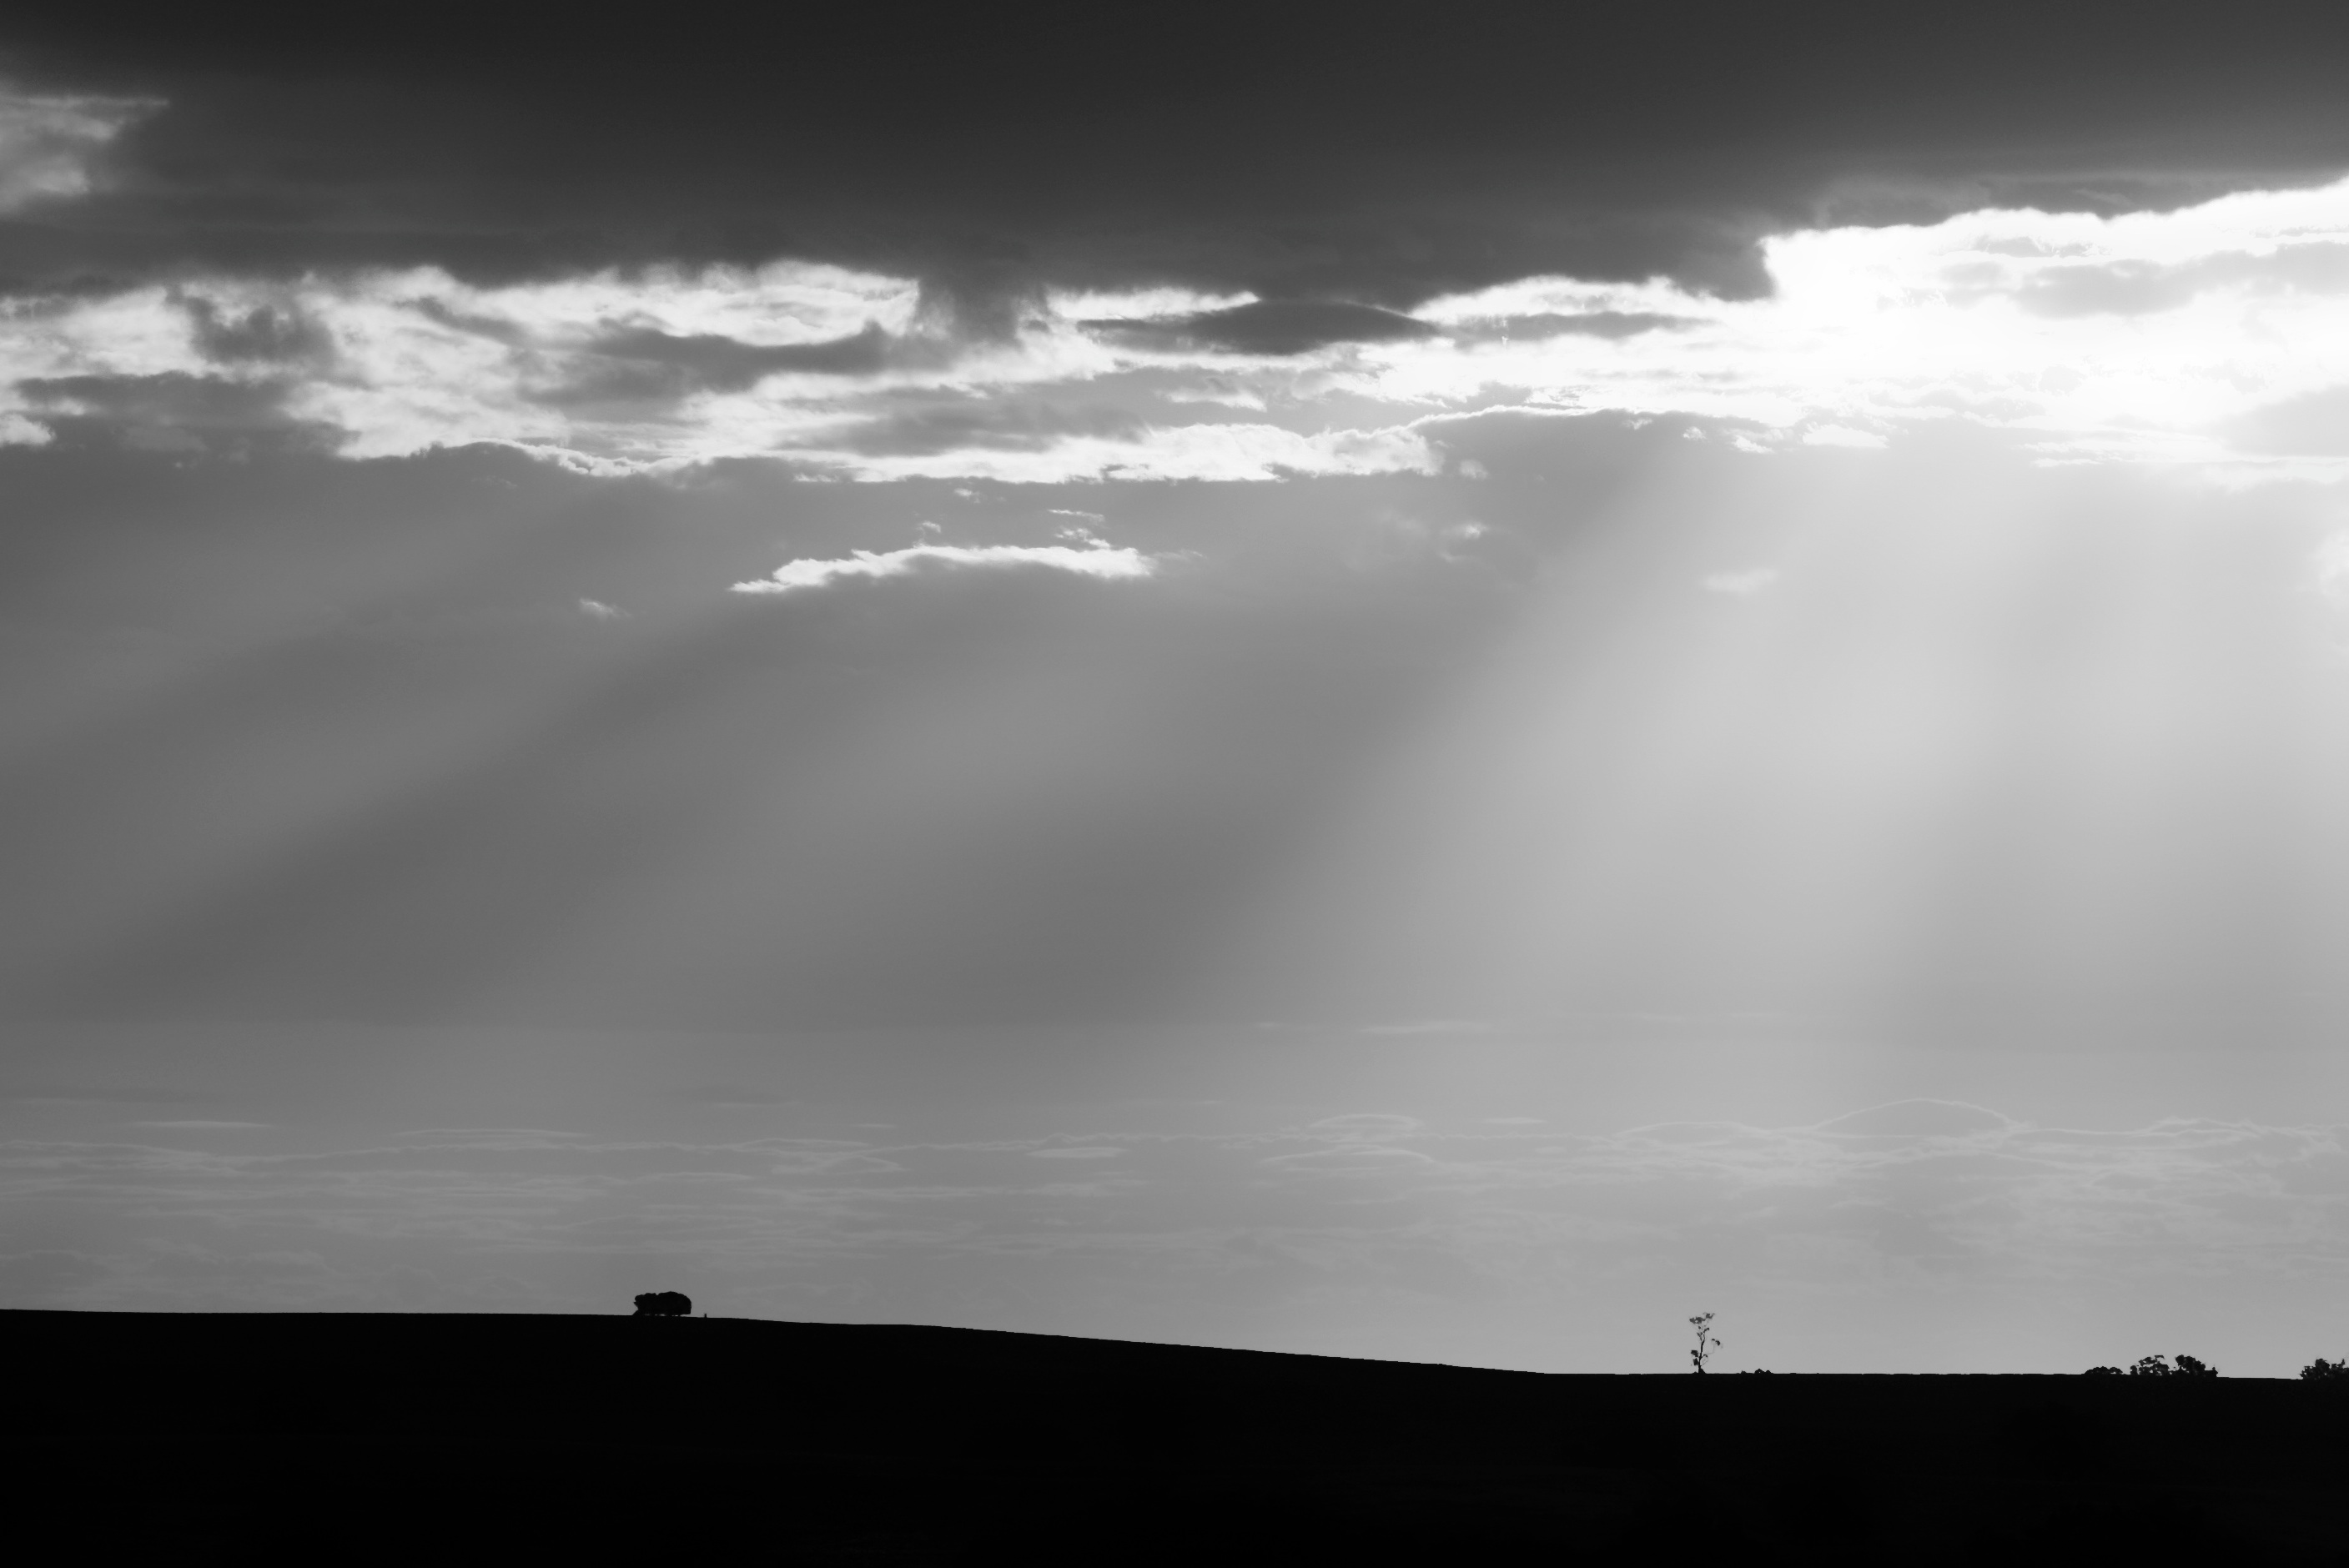
sea, coast, ocean, horizon, cloud, black and white, sky, sun, sunlight, morning, wave, dawn, atmosphere, dusk, weather, darkness, monochrome, meteorological phenomenon, monochrome photography, atmospheric phenomenon